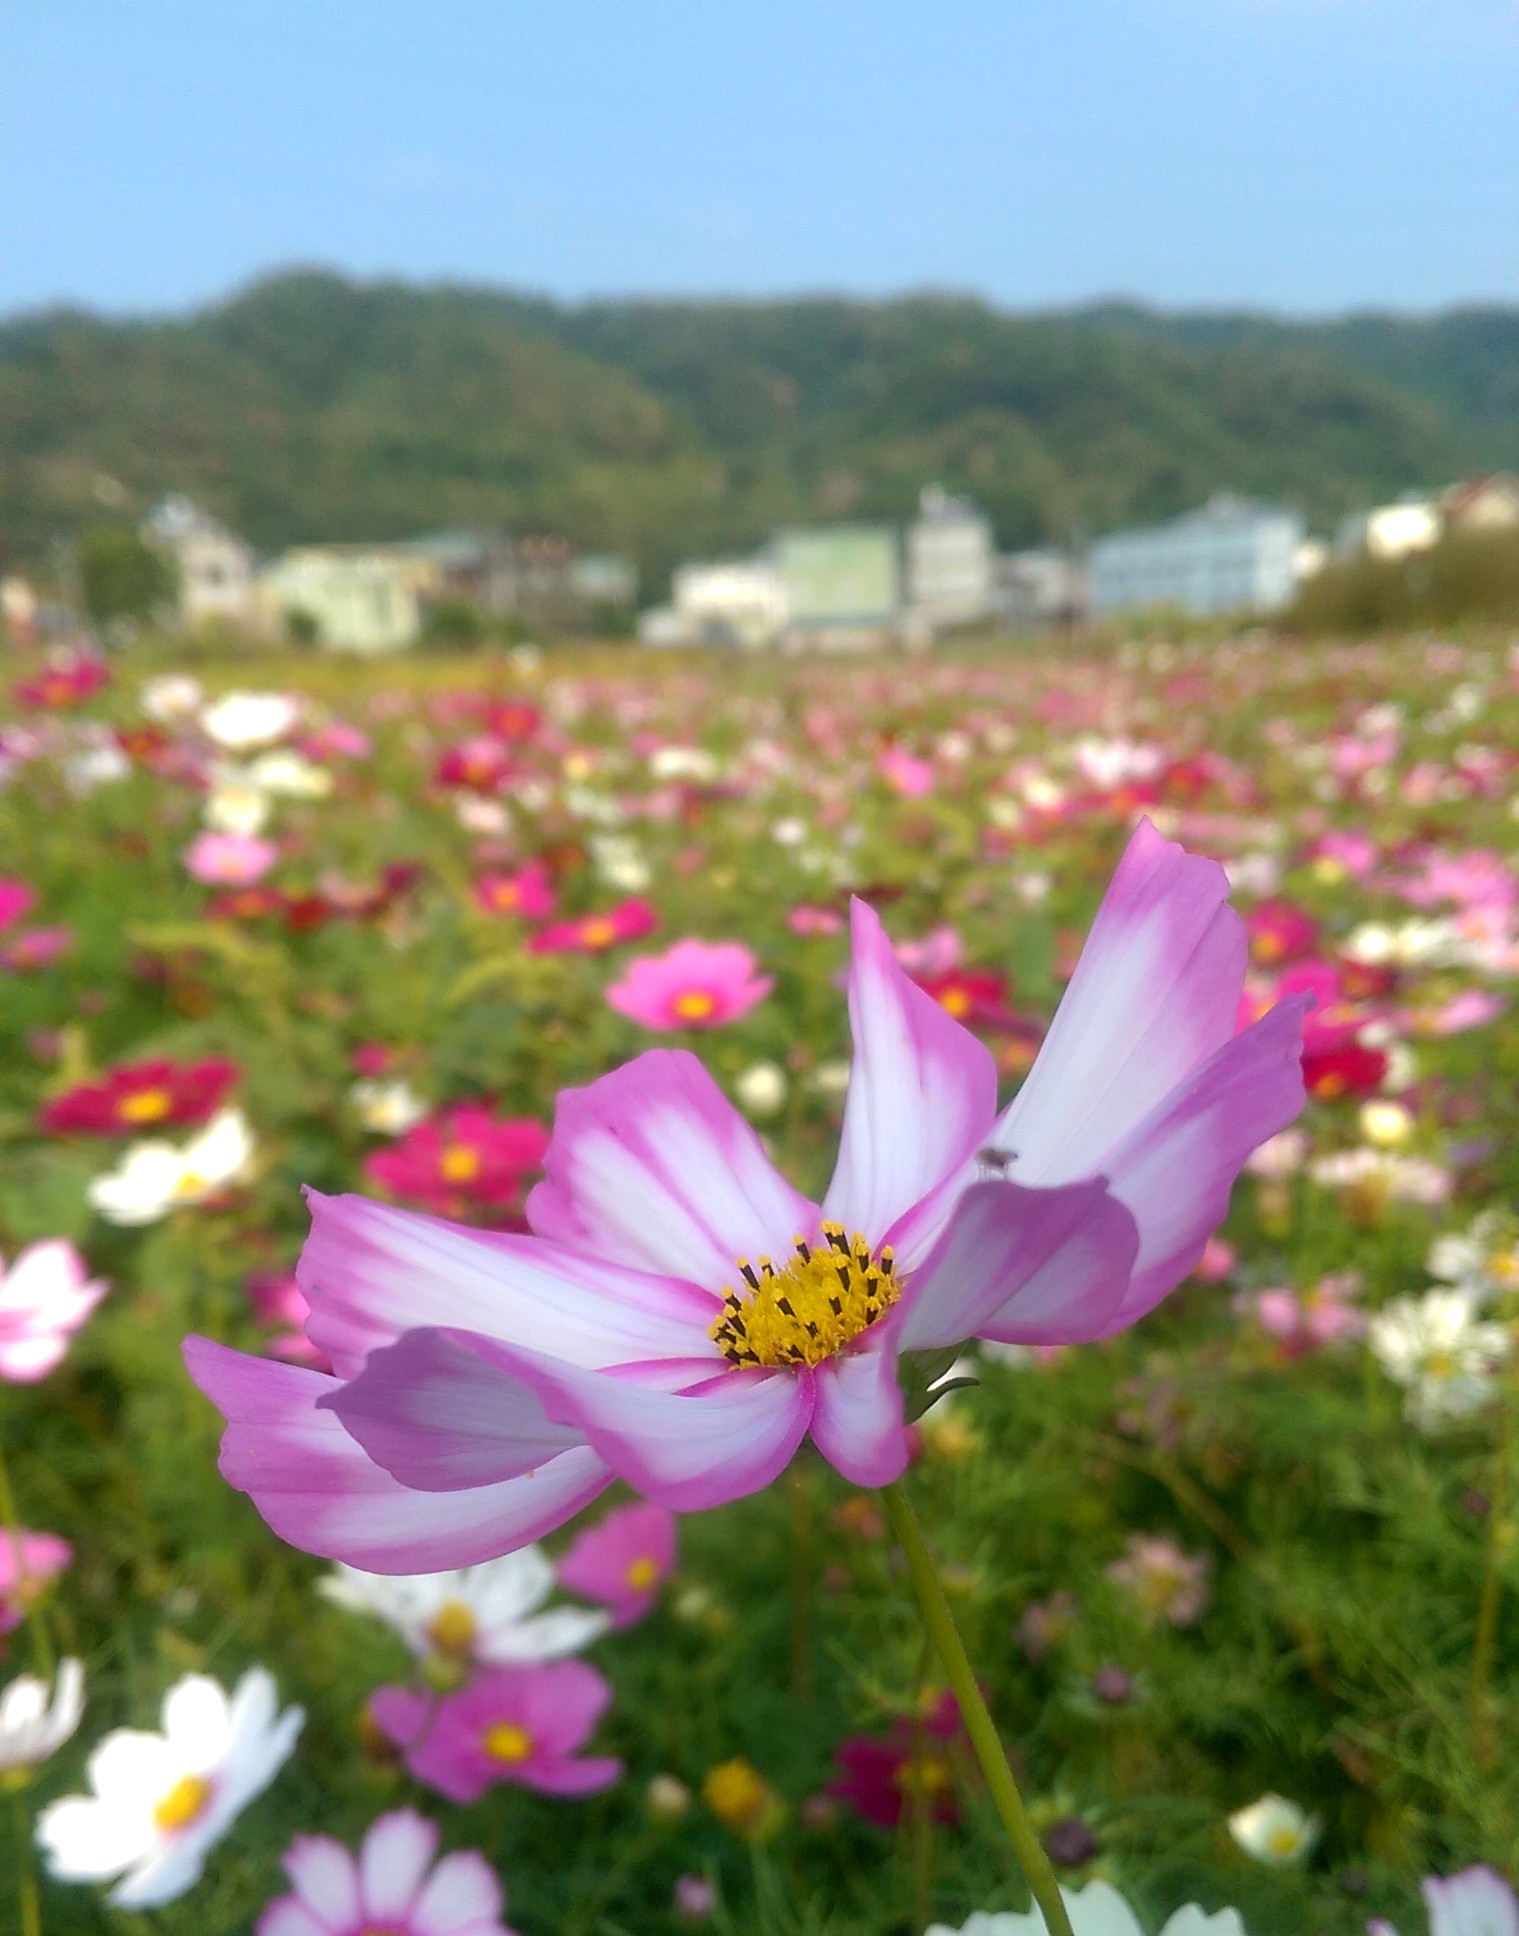
cosmos, flower, mexican aster, farm, taiwan, country, hsinchu, flowering plant, plant, petal, garden cosmos, natural environment, wildflower, daisy family, botany, meadow, spring, field, grass, annual plant, asterales, plant stem, sulfur cosmos